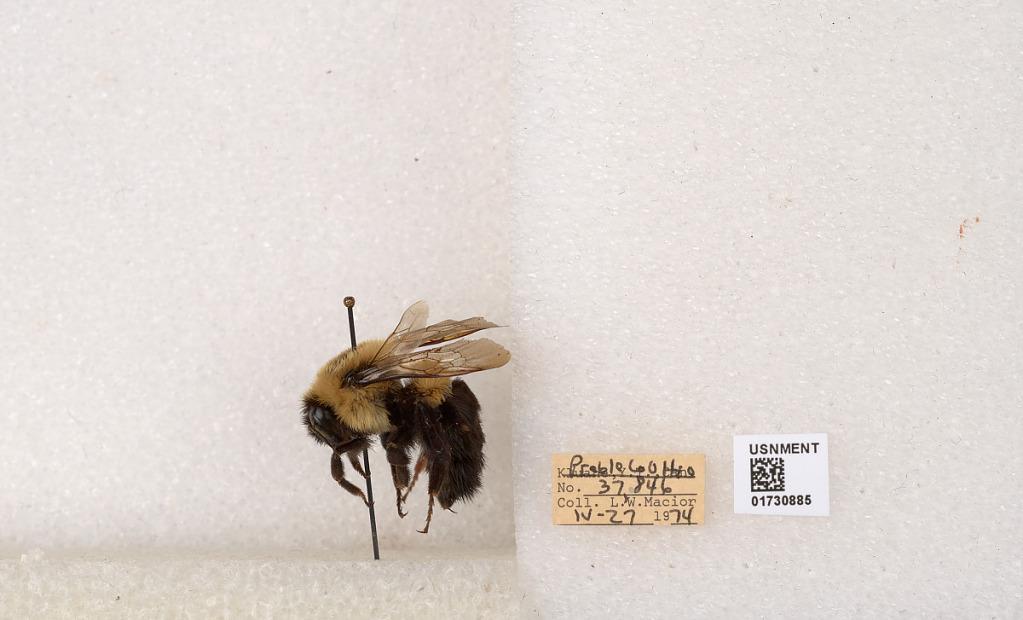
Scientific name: Bombus impatiens Cresson
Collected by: L. Macior
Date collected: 1974-4-27
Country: United States
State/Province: Ohio
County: Preble
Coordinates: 39.7416, -84.648